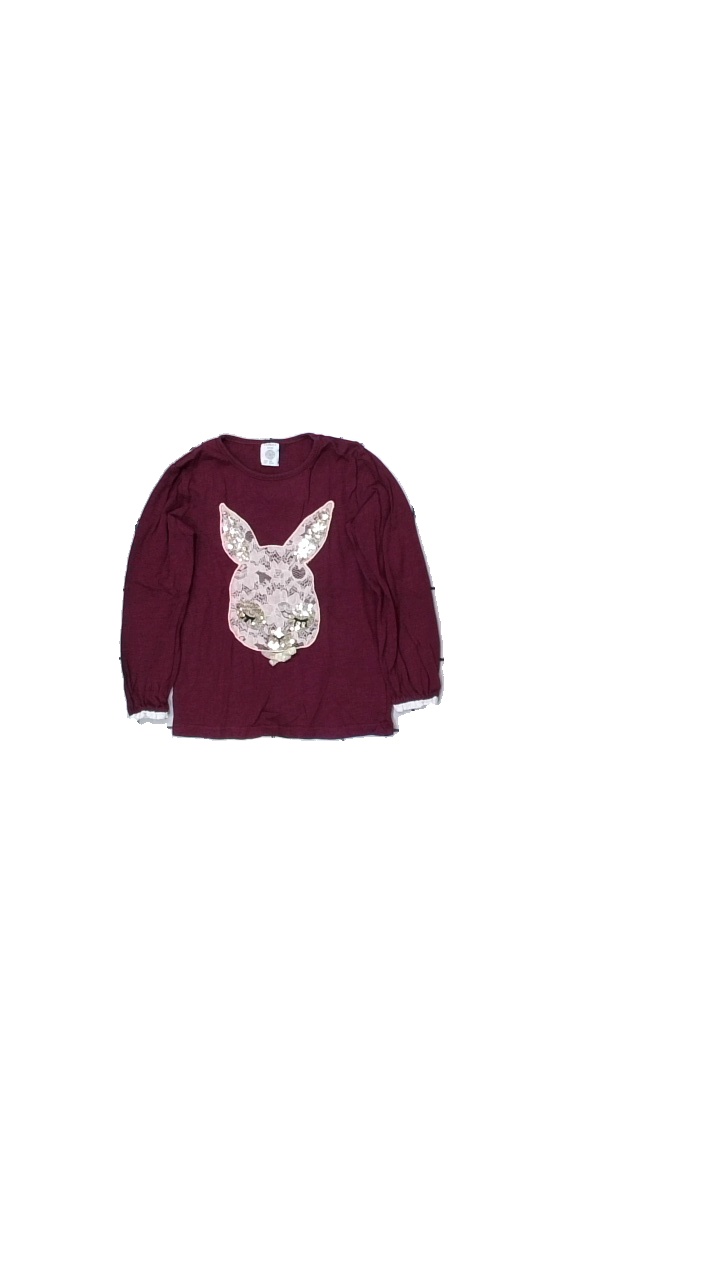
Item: Top (Children)
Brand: Lindex
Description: top med tryck
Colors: Purple
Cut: C-collar
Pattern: Animal print
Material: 100% bomull
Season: All
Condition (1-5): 4
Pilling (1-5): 5
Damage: urtvättat
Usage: Reuse
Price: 50-100